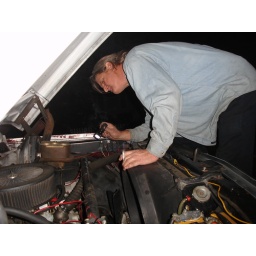
My boy ken stopped by and got things running right last night.... love my k5 monster truck.